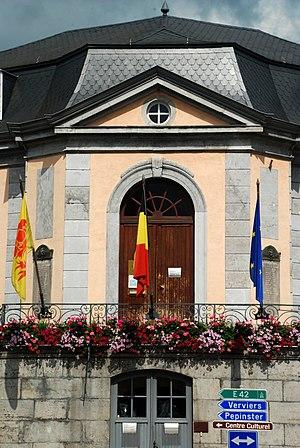
Belgique - Wallonie - Hôtel de ville de Theux
L'Hôtel de ville de Theux est un édifice de style néo-classique situé à Theux, dans la province de Liège en Belgique.